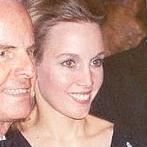
Age: 55